Nakayagi Station

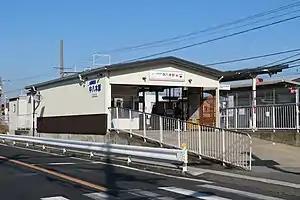
Nakayagi Station, December 2018

is a passenger railway station located in the city of Akashi, Hyōgo Prefecture, Japan, operated by the private Sanyo Electric Railway.